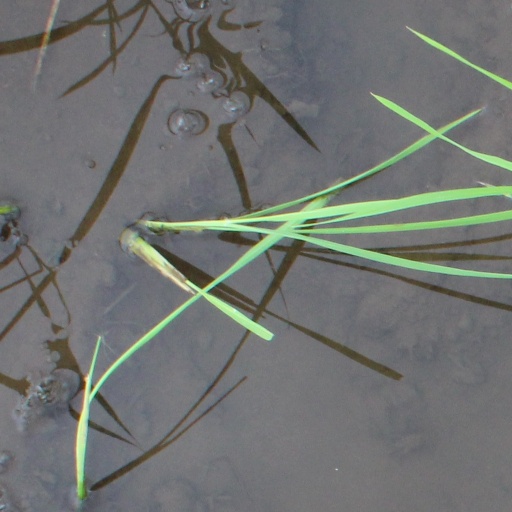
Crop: rice